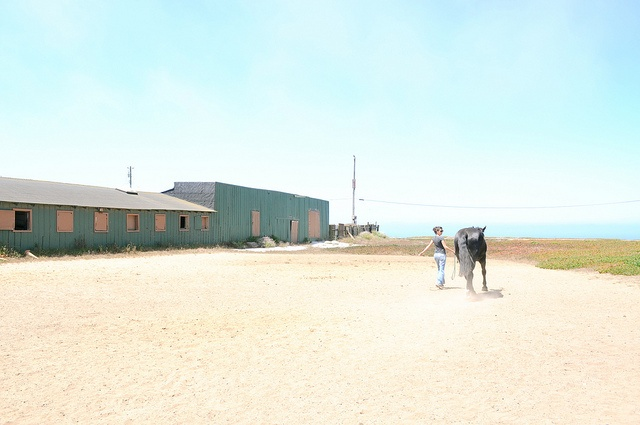
A woman with a black horse on a road near some building
A woman with a nice booty walking a horse along a dirt field.
A person walks alongside a horse in a dusty lot.
The woman walks through sand with a black horse.
a kid walking with a horse towards a blue building